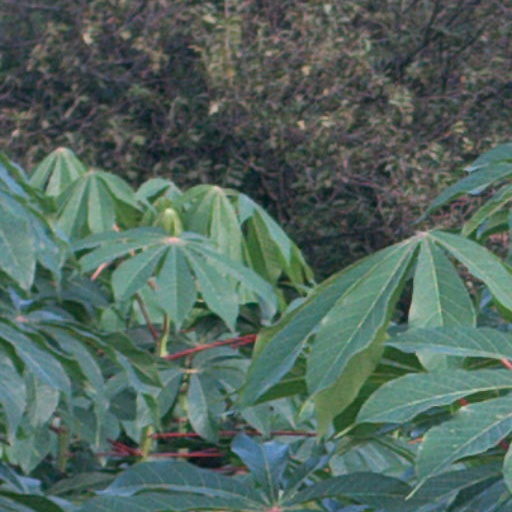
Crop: cassava